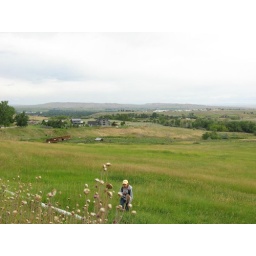
Noelle in the hay field and Nana's house in the background. She was looking at little things all the way up the mountain!